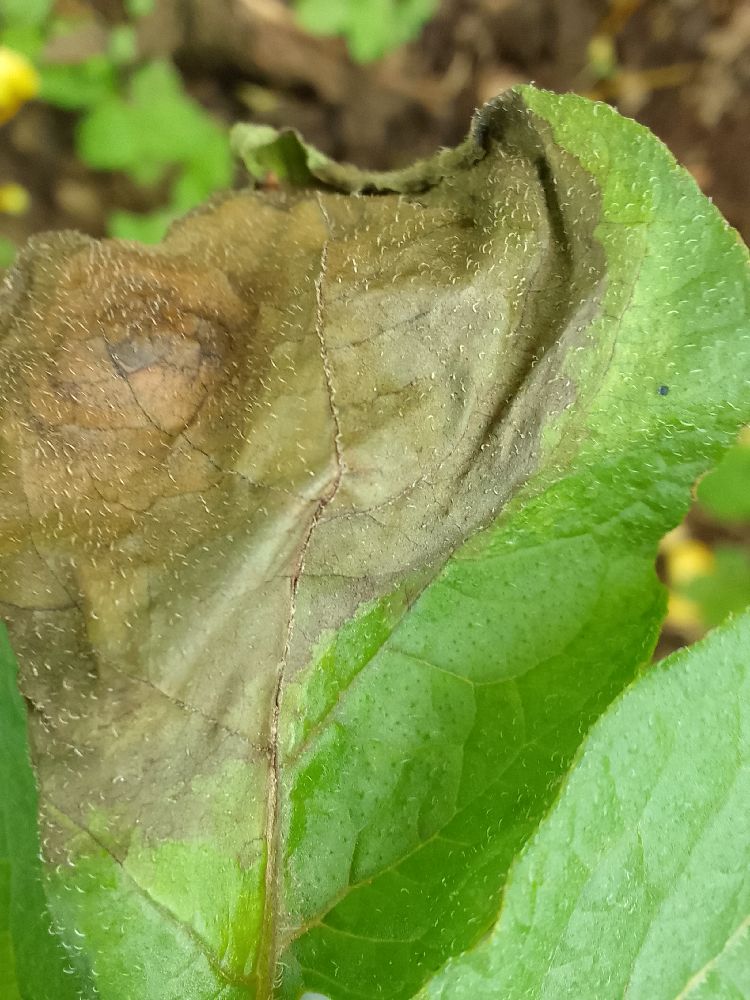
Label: Late blight